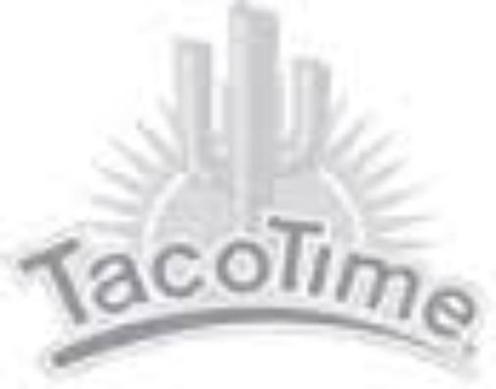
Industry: Food